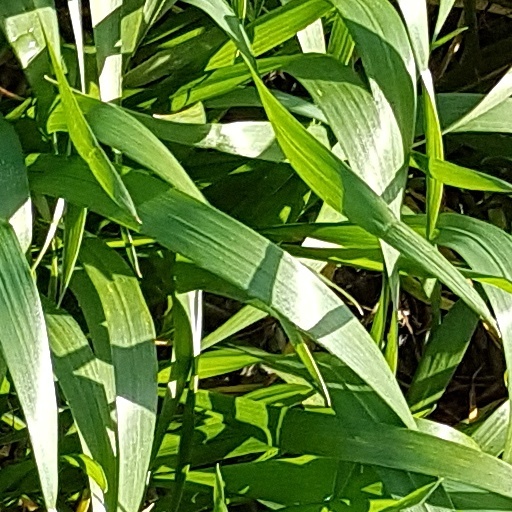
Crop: wheat